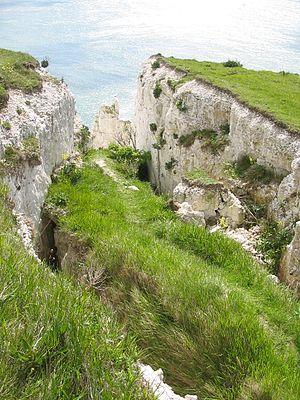
Le séisme de 1580 dans le pas de Calais, a eu lieu le 6 avril 1580 à 6 h du soir et a été ressenti en France jusqu'en Normandie, en Belgique actuelle et en Angleterre. On situe aujourd’hui l'épicentre de ce séisme dans le pas de Calais, près de Douvres. C'est l'évènement sismique ancien qui a le plus marqué les chroniqueurs, le plus destructeur et important probablement pour l'Angleterre, l'Ouest de la Belgique et le Nord de la France.
Les falaises blanches de Douvres sont des falaises qui forment une partie de la côte de la Grande-Bretagne face au pas de Calais. Les falaises font partie des North Downs. La falaise, haute de 110 m, doit son étonnante façade à sa composition. Les falaises sont présentes à l'est et à l’ouest de la ville de Douvres dans le comté de Kent. Elles sont semblables et presque aussi hautes que les falaises du cap Blanc-Nez, qui leur font face sur le continent.